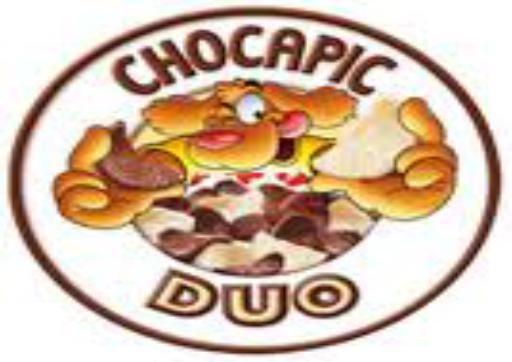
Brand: Chocapic
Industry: Food